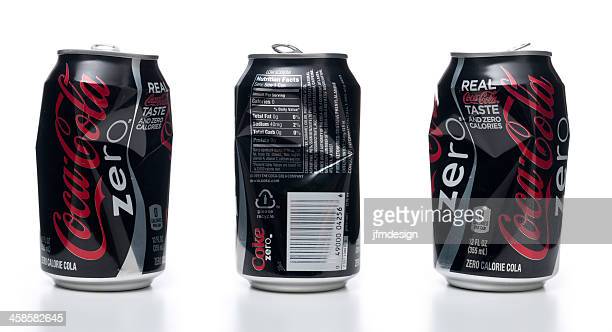
Label: metal